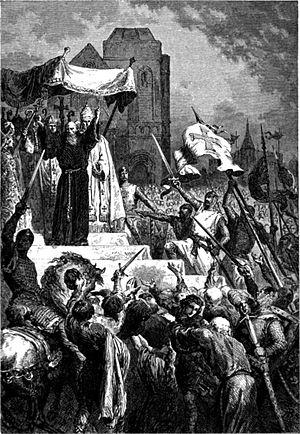
Gautier Sans-Avoir, mort en 1096, est, avec Pierre l'Ermite, un des chefs de la croisade populaire, partie en avant-garde de la première croisade bien avant la mise en marche de celle des nobles et seigneurs.